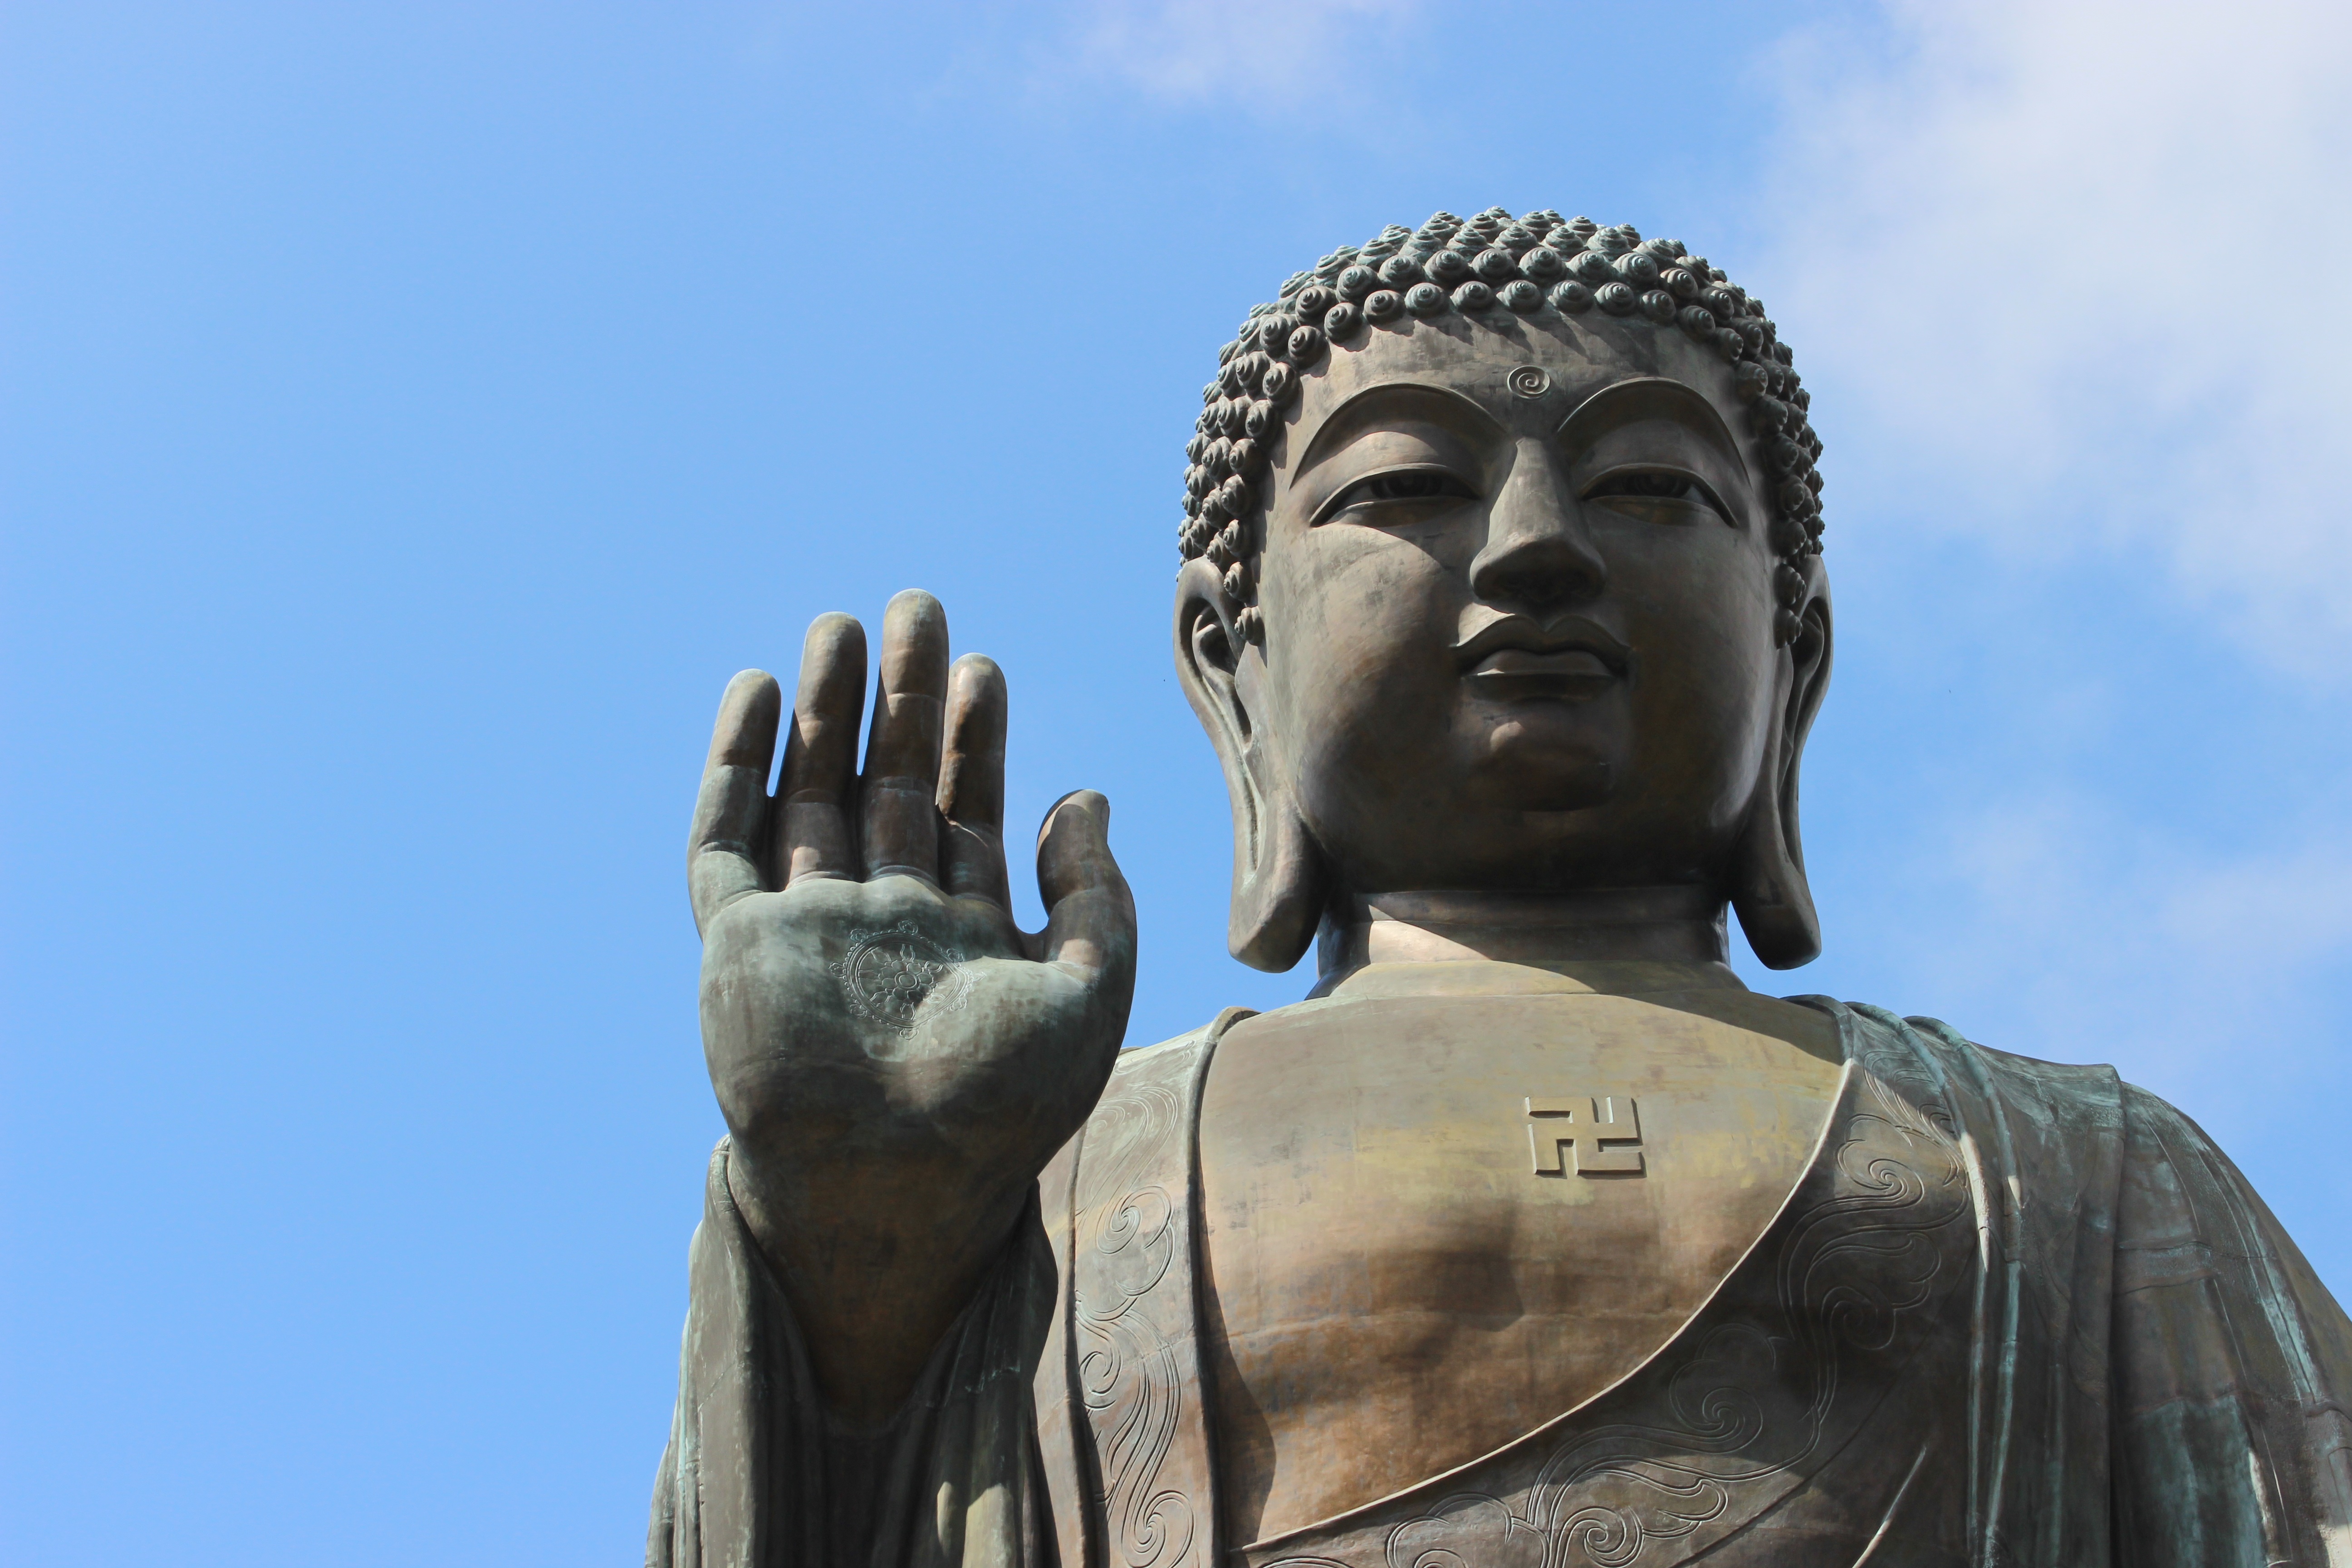
monument, statue, hong kong, sculpture, art, temple, bronze, ancient history, tian tan buddha